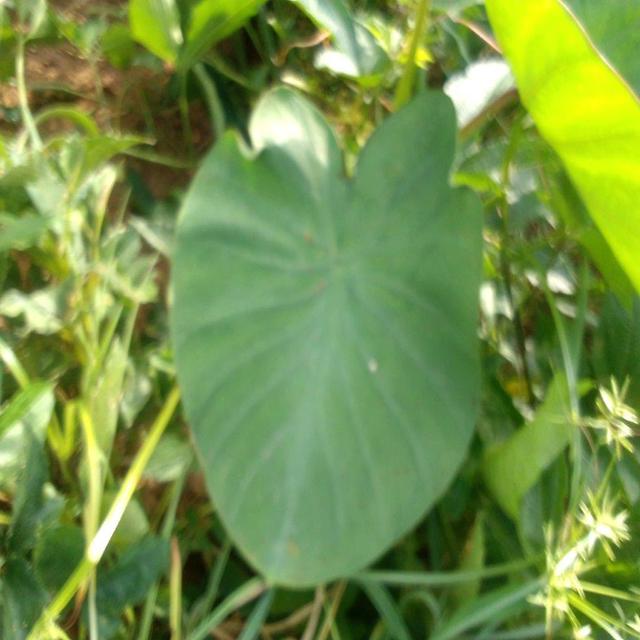
Label: Healthy